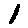
Label: 1